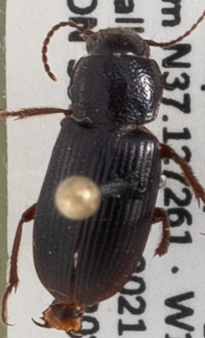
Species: Dicheirus piceus
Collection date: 2021-04-28 04:00:00
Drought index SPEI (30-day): -1.85
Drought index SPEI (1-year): -1.69
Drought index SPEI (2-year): -1.69